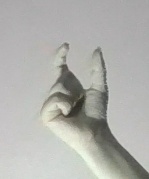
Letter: nun